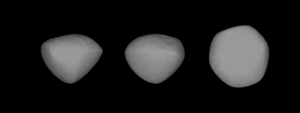
(65) Cybèle est l'un des plus gros astéroïdes de la ceinture principale d'astéroïdes. Il donne son nom au groupe de Cybèle, groupe orbital situé en périphérie externe de la ceinture principale.